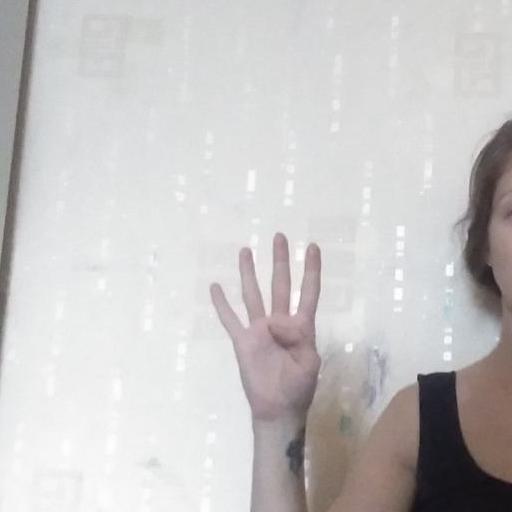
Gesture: four